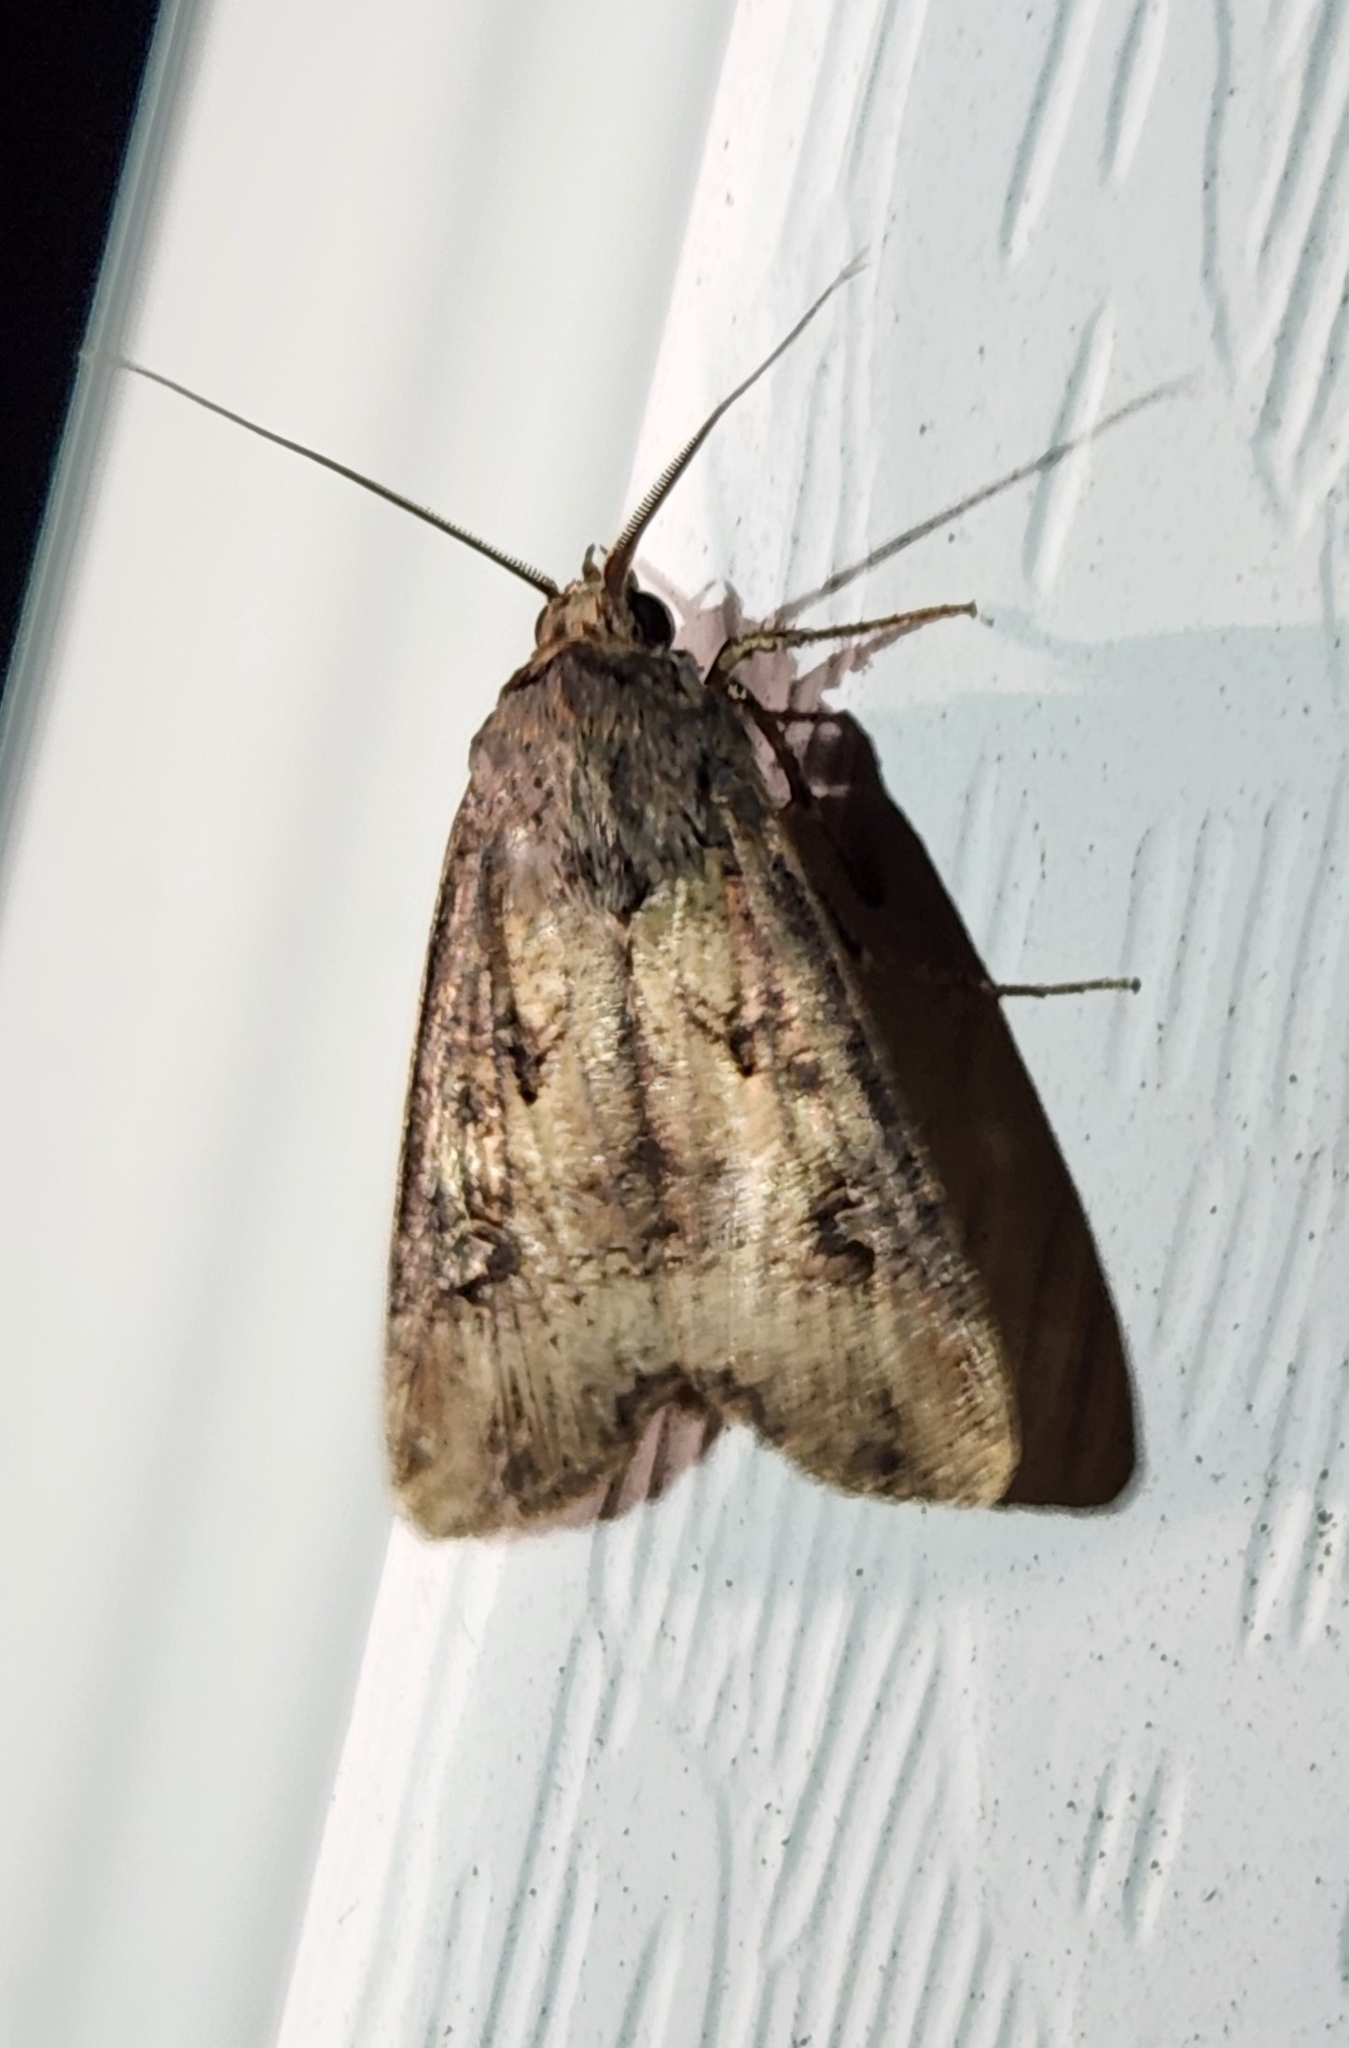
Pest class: cutworms